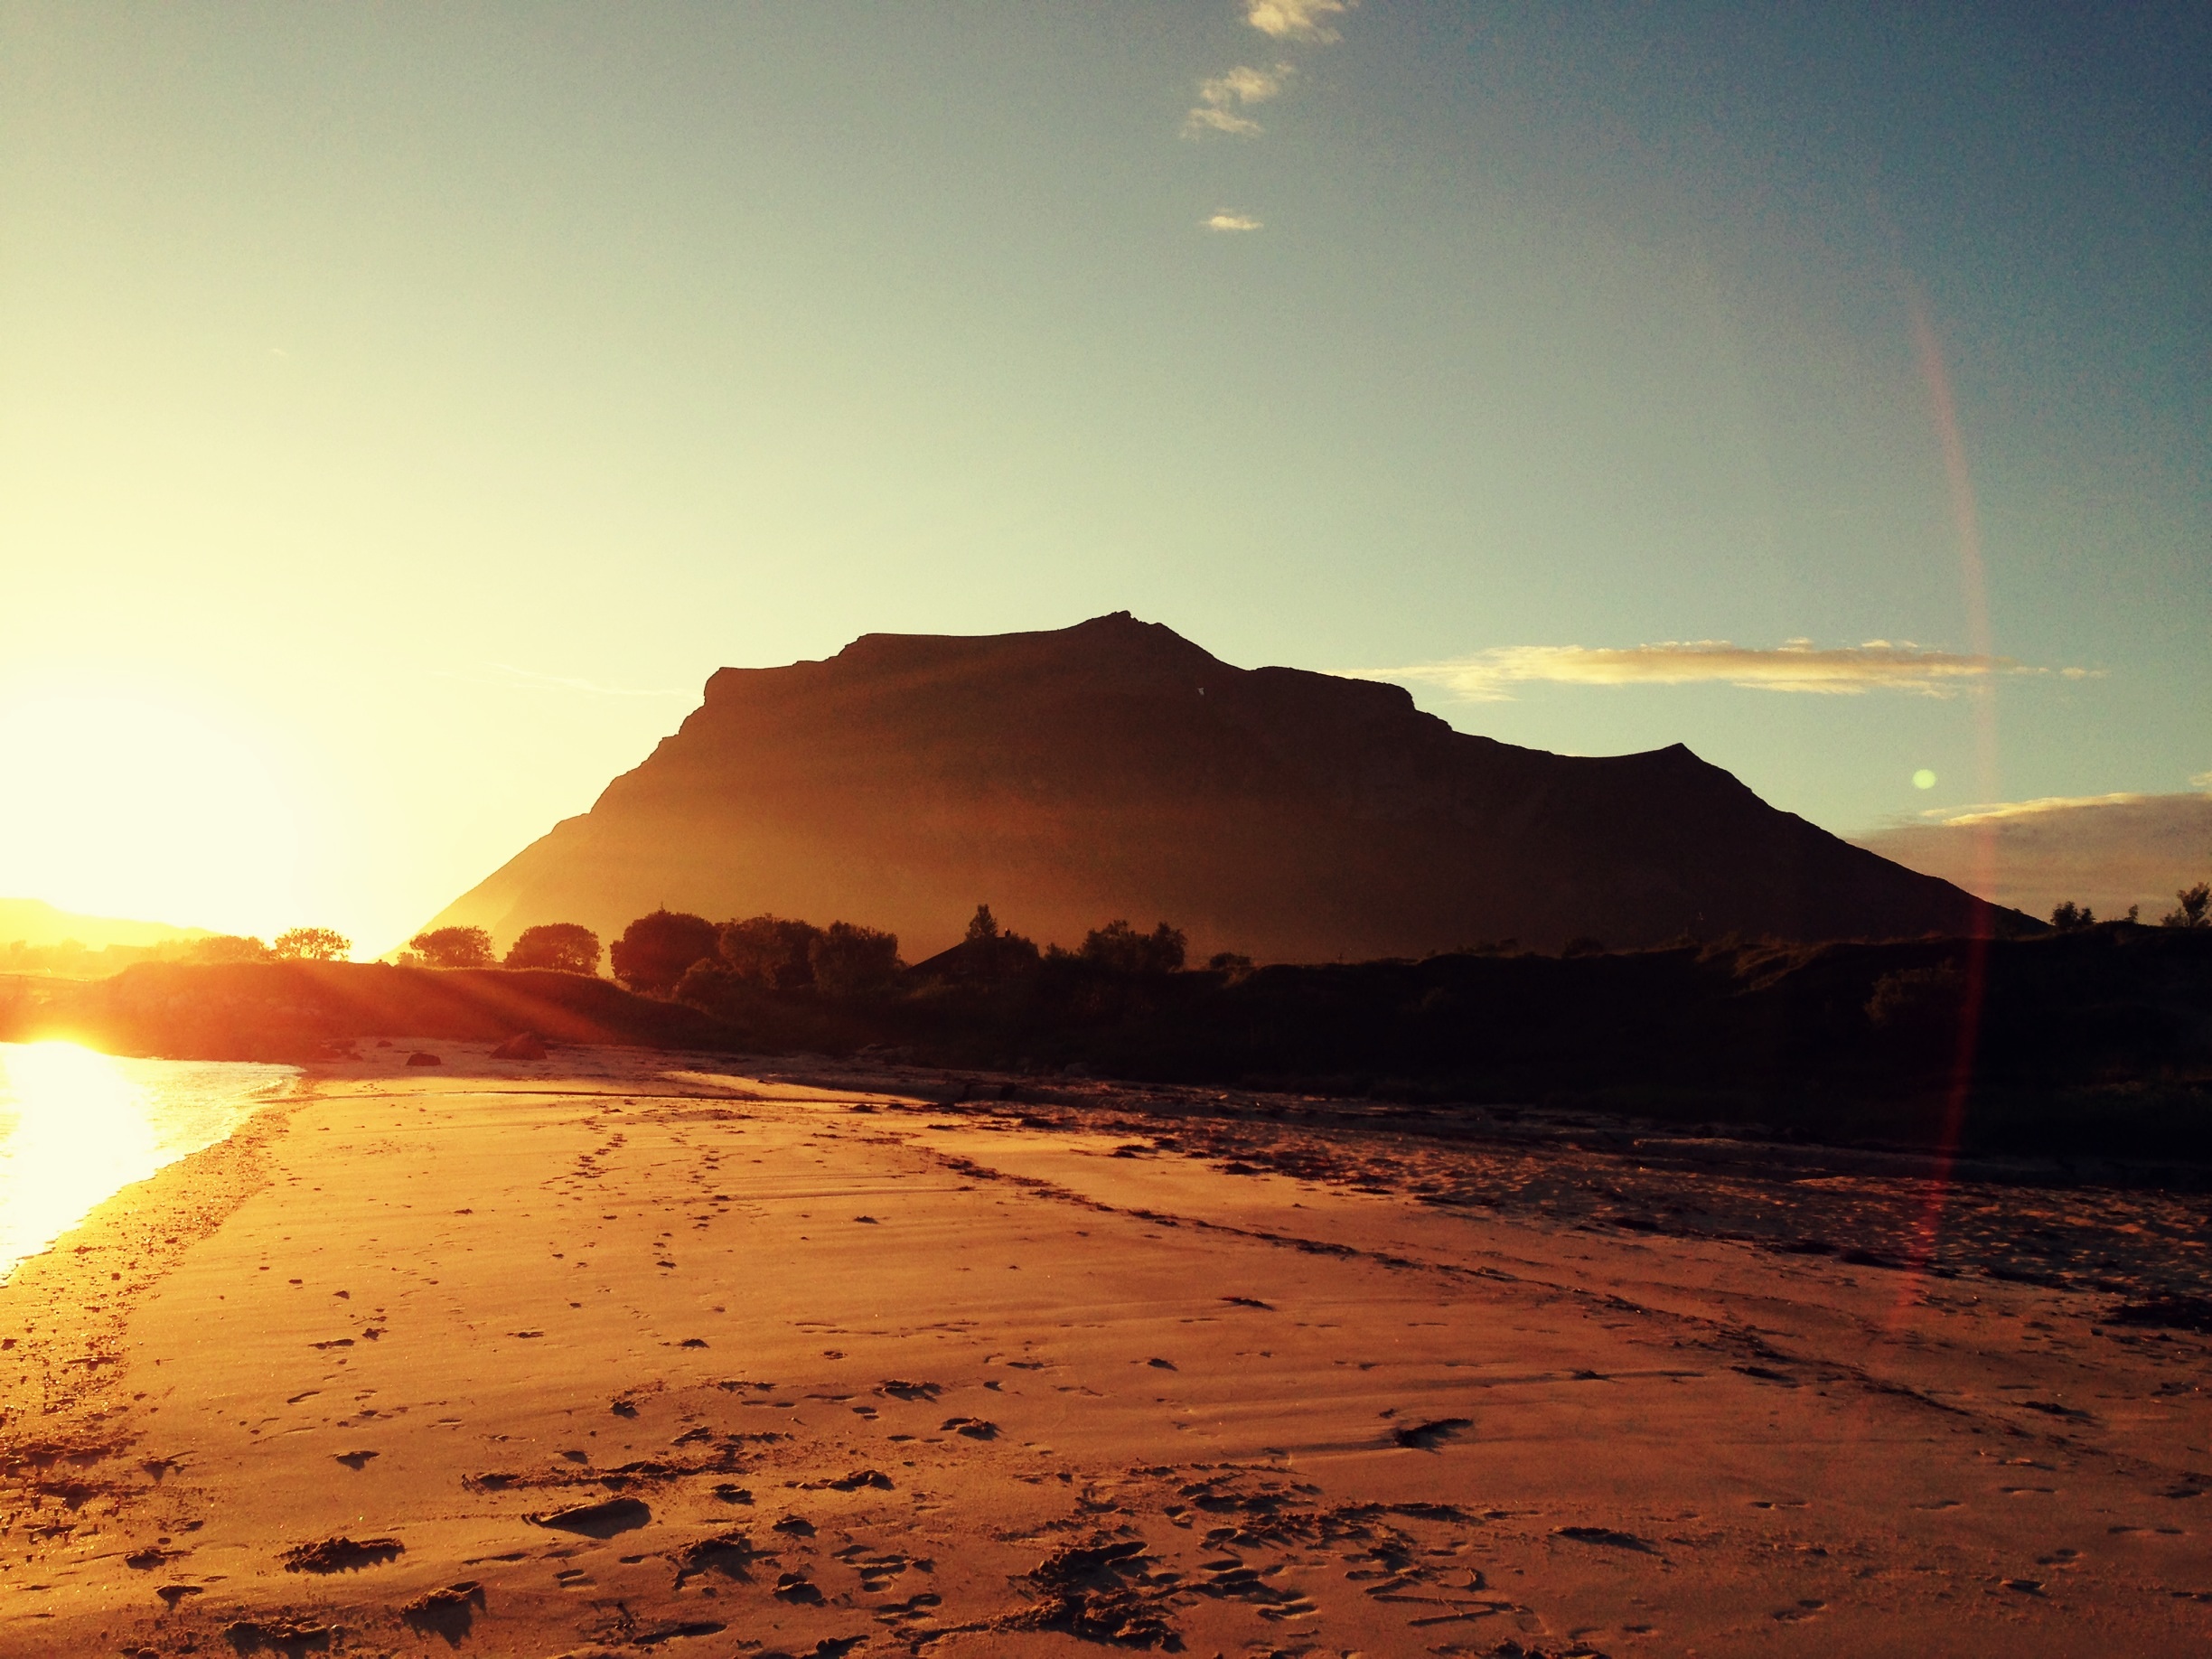
landscape, sea, sand, horizon, cloud, sun, sunrise, sunset, sunlight, morning, desert, dawn, dusk, evening, sahara, landform, natural environment, geographical feature, aeolian landform